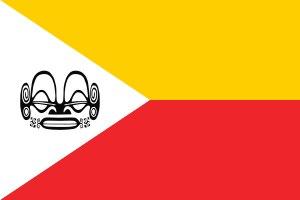
Les îles Marquises — en marquisien Fenua Enata, soit la « Terre des hommes » — forment un des cinq archipels de la Polynésie française.